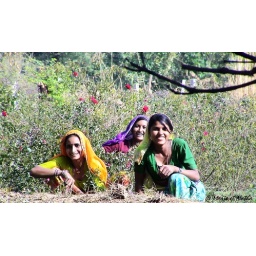
3 ladies working in roses field